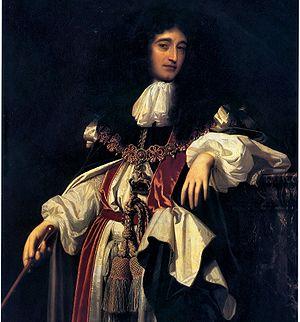
La bataille des Quatre Jours est une bataille navale de la deuxième guerre anglo-néerlandaise qui se déroula du 11 au 14 juin 1666, au large des côtes flamandes et de l'Angleterre.